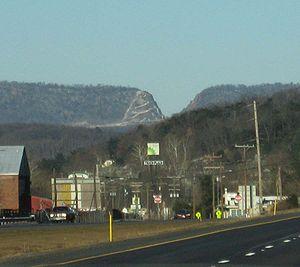
Sideling Hill fait partie du plateau des Allegheny des Appalaches. Elle traverse la Virginie-Occidentale, le Maryland et la Pennsylvanie et atteint son point le plus haut à 616 m dans le comté de Fulton.